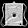
Label: Bag